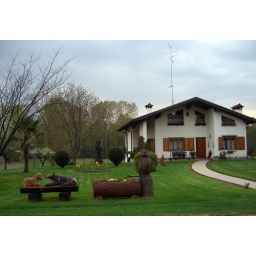
CIMG2937 nice house in Fagagna with wooden stautes